Metropolitan Manila Development Authority

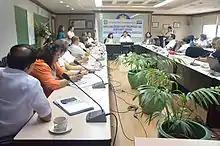
A meeting of the Metro Manila Council in June 2016.

On November 7, 1975, President Ferdinand Marcos issued Presidential Decree No. 824 creating Metro Manila and its managing public corporation, the Metropolitan Manila Commission (MMC) after the residents of the affected cities and municipalities approved the creation of Metro Manila in a referendum held on February 27, 1975. The move consolidated the Philippine capital Manila and adjacent Quezon City with two cities and twelve municipalities of the province of Rizal and one municipality of the province of Bulacan into Metro Manila and designated Metro Manila as the national capital region of the Philippines. Marcos appointed his wife, First Lady Imelda Marcos, as governor and Ismael Mathay Jr. as vice governor. The office was located in front of the present-day GMA Network at EDSA corner Timog Avenue in Diliman, Quezon City. November 7, thus, is marked as the anniversary of both the region and the government body that supervises it, the MMDA.